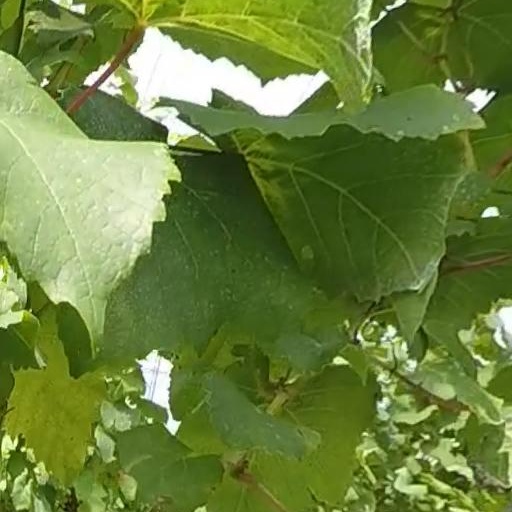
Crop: grape